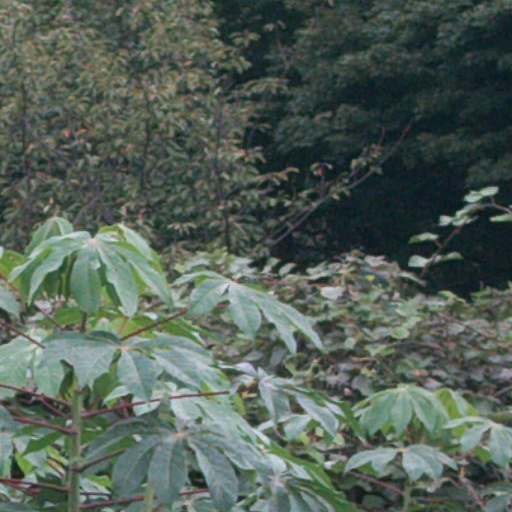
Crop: cassava